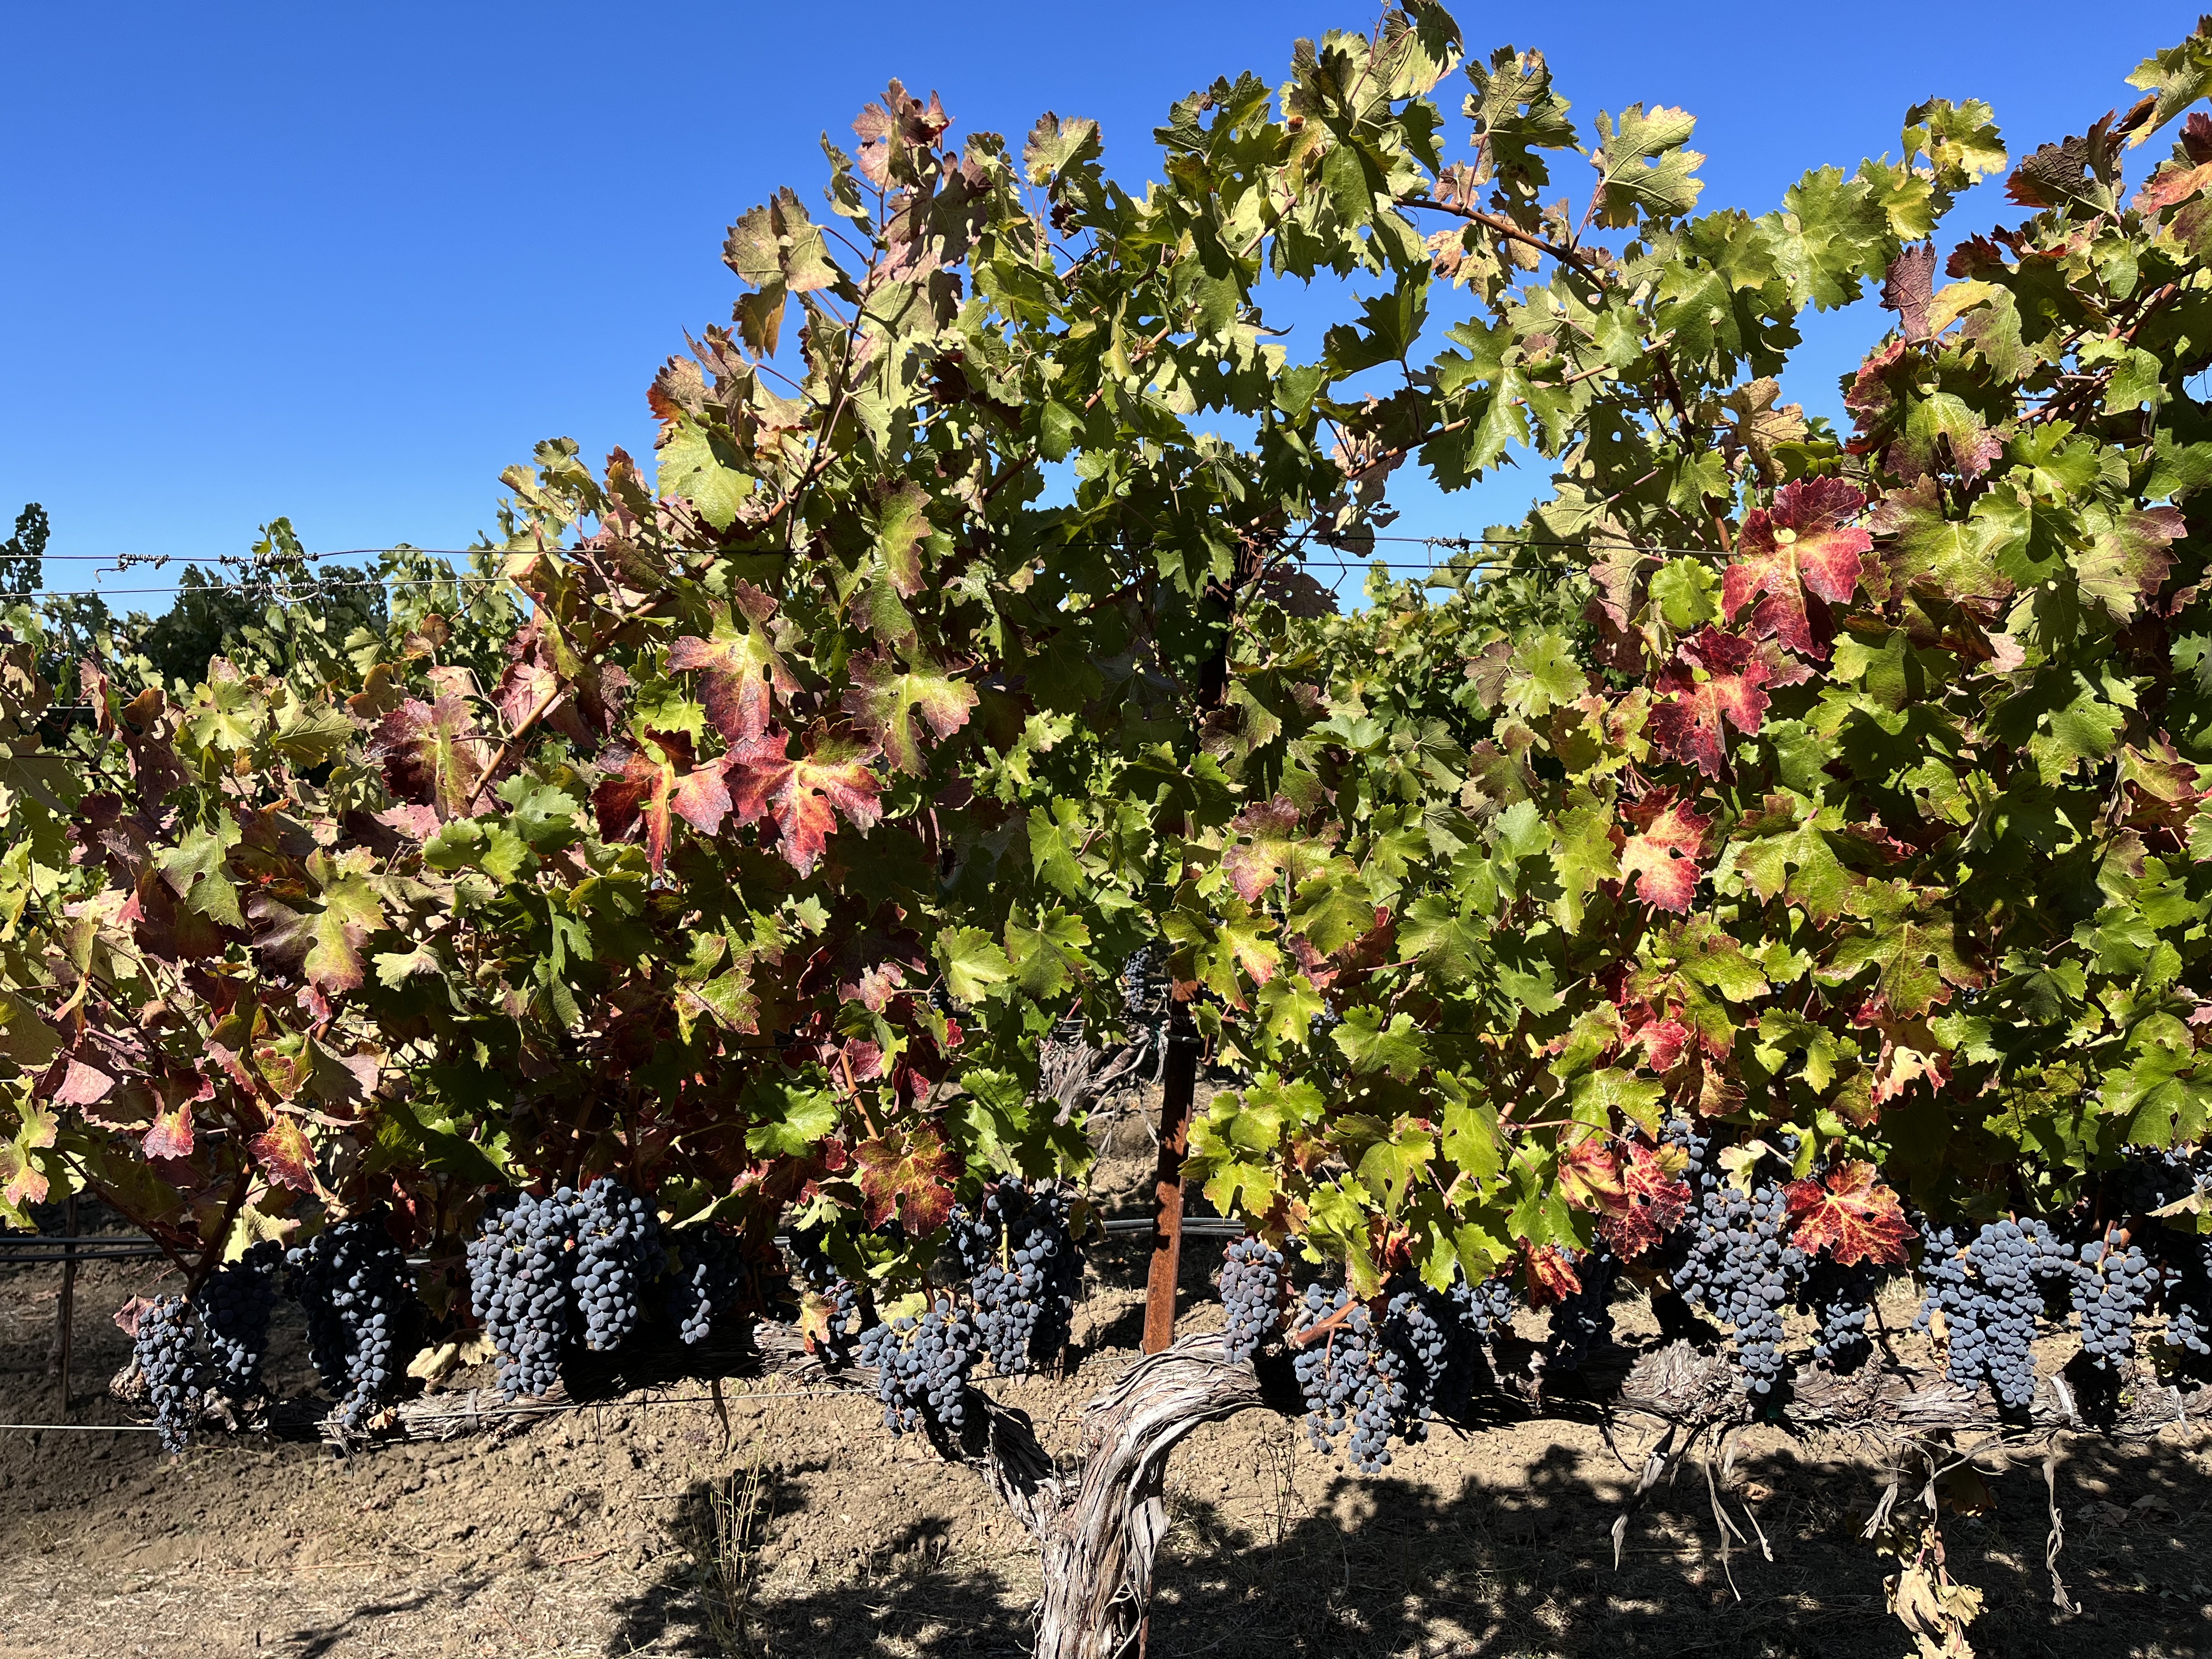
Label: Red Blotch